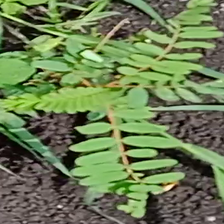
Weed species: Sicklepod_(Senna obtusifolia)